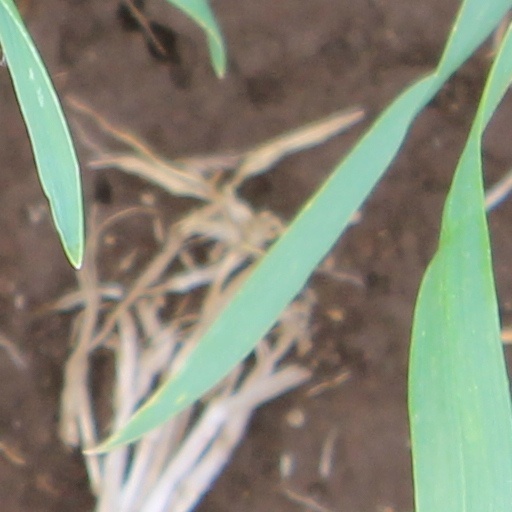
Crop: wheat